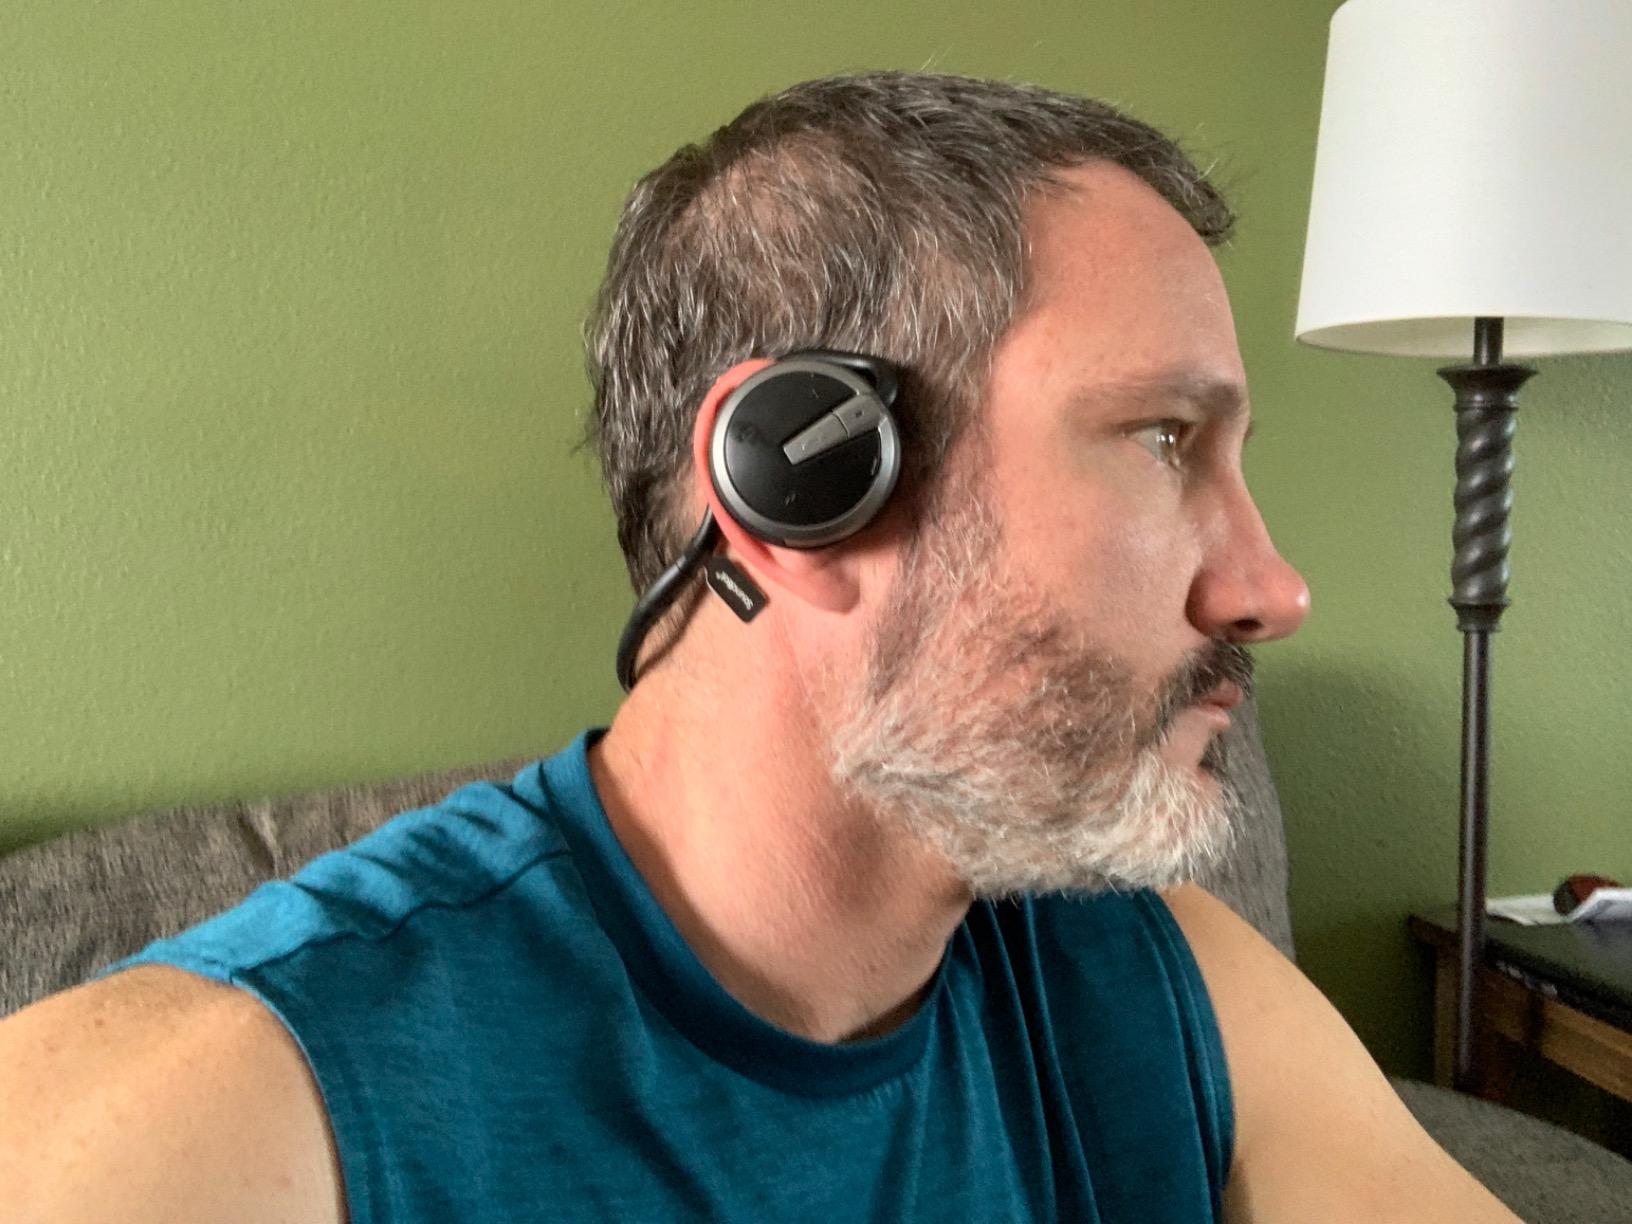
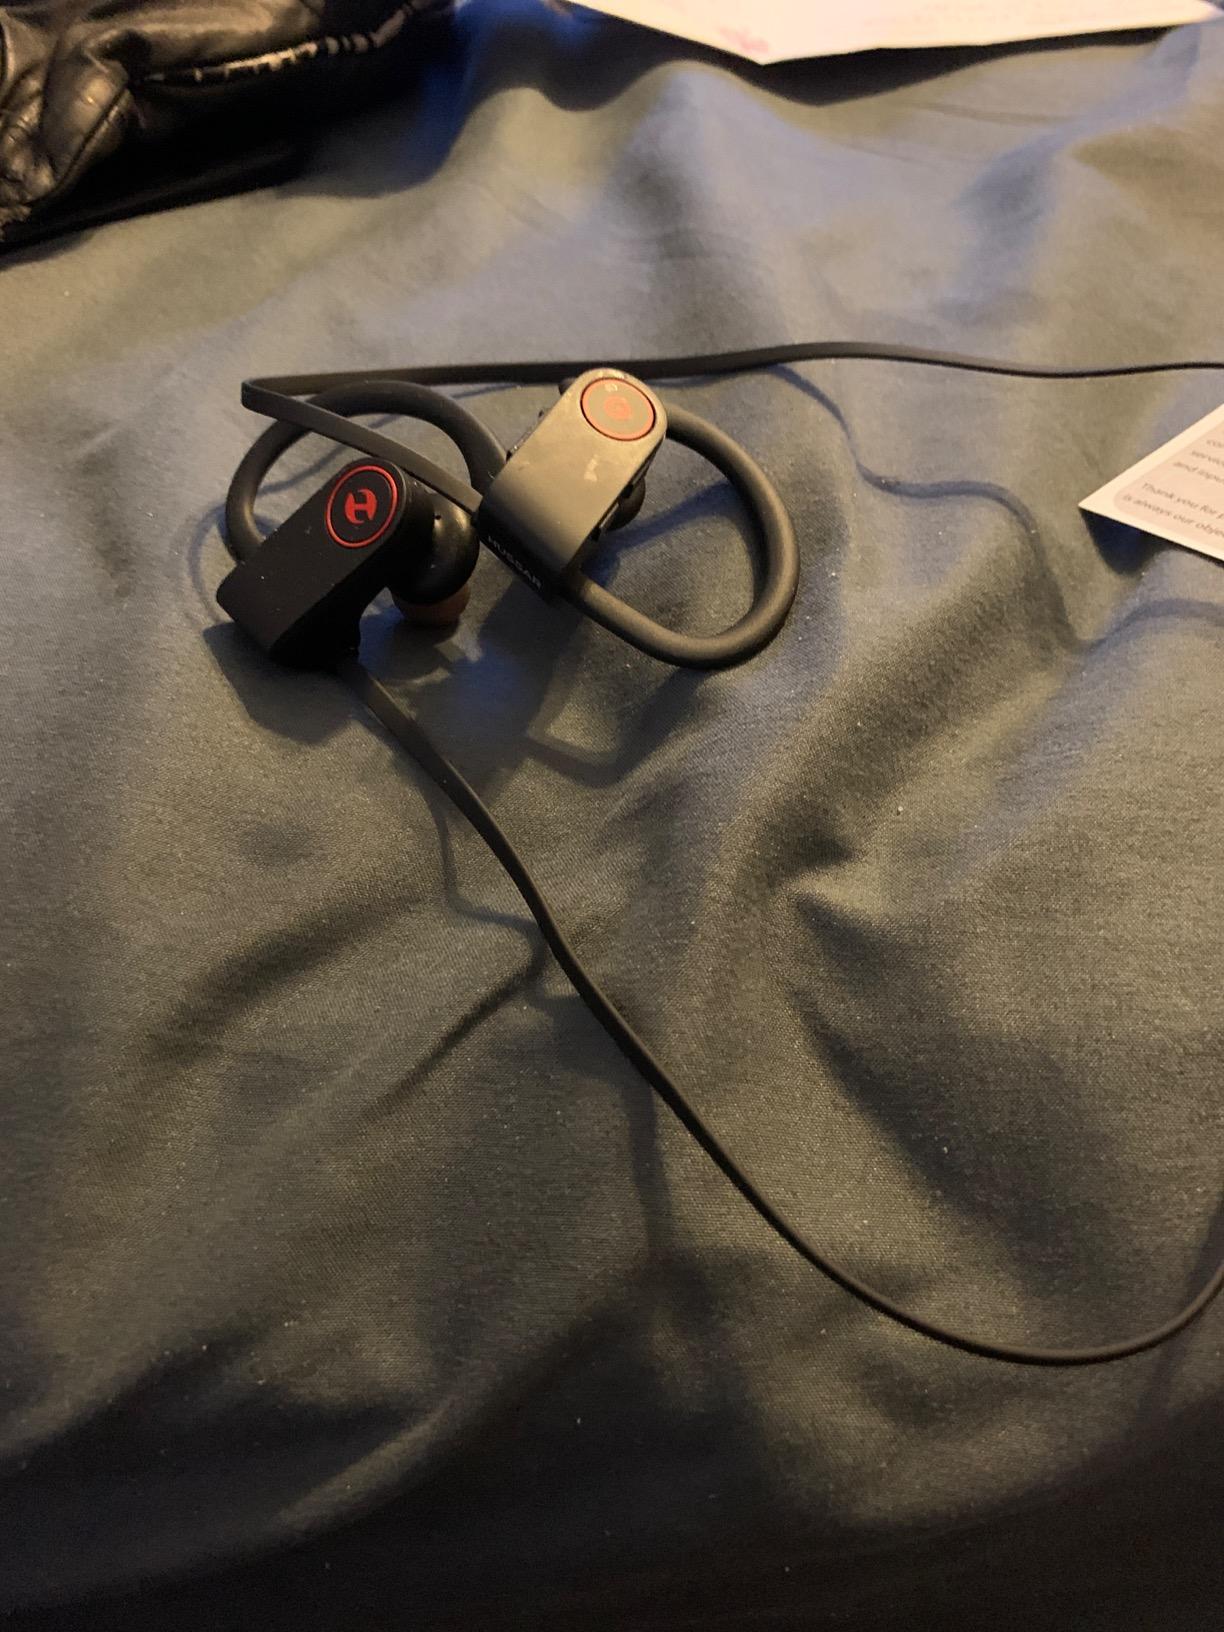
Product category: headphones
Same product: no